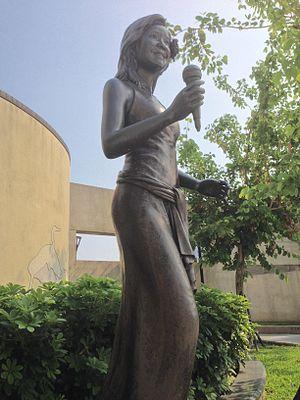
Teresa Teng est une chanteuse Taïwanaise très populaire en Orient, aux États-Unis et en Europe, notamment dans les communautés chinoises.